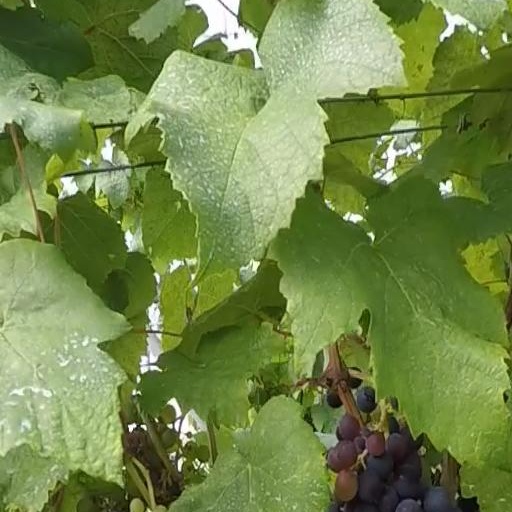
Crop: grape